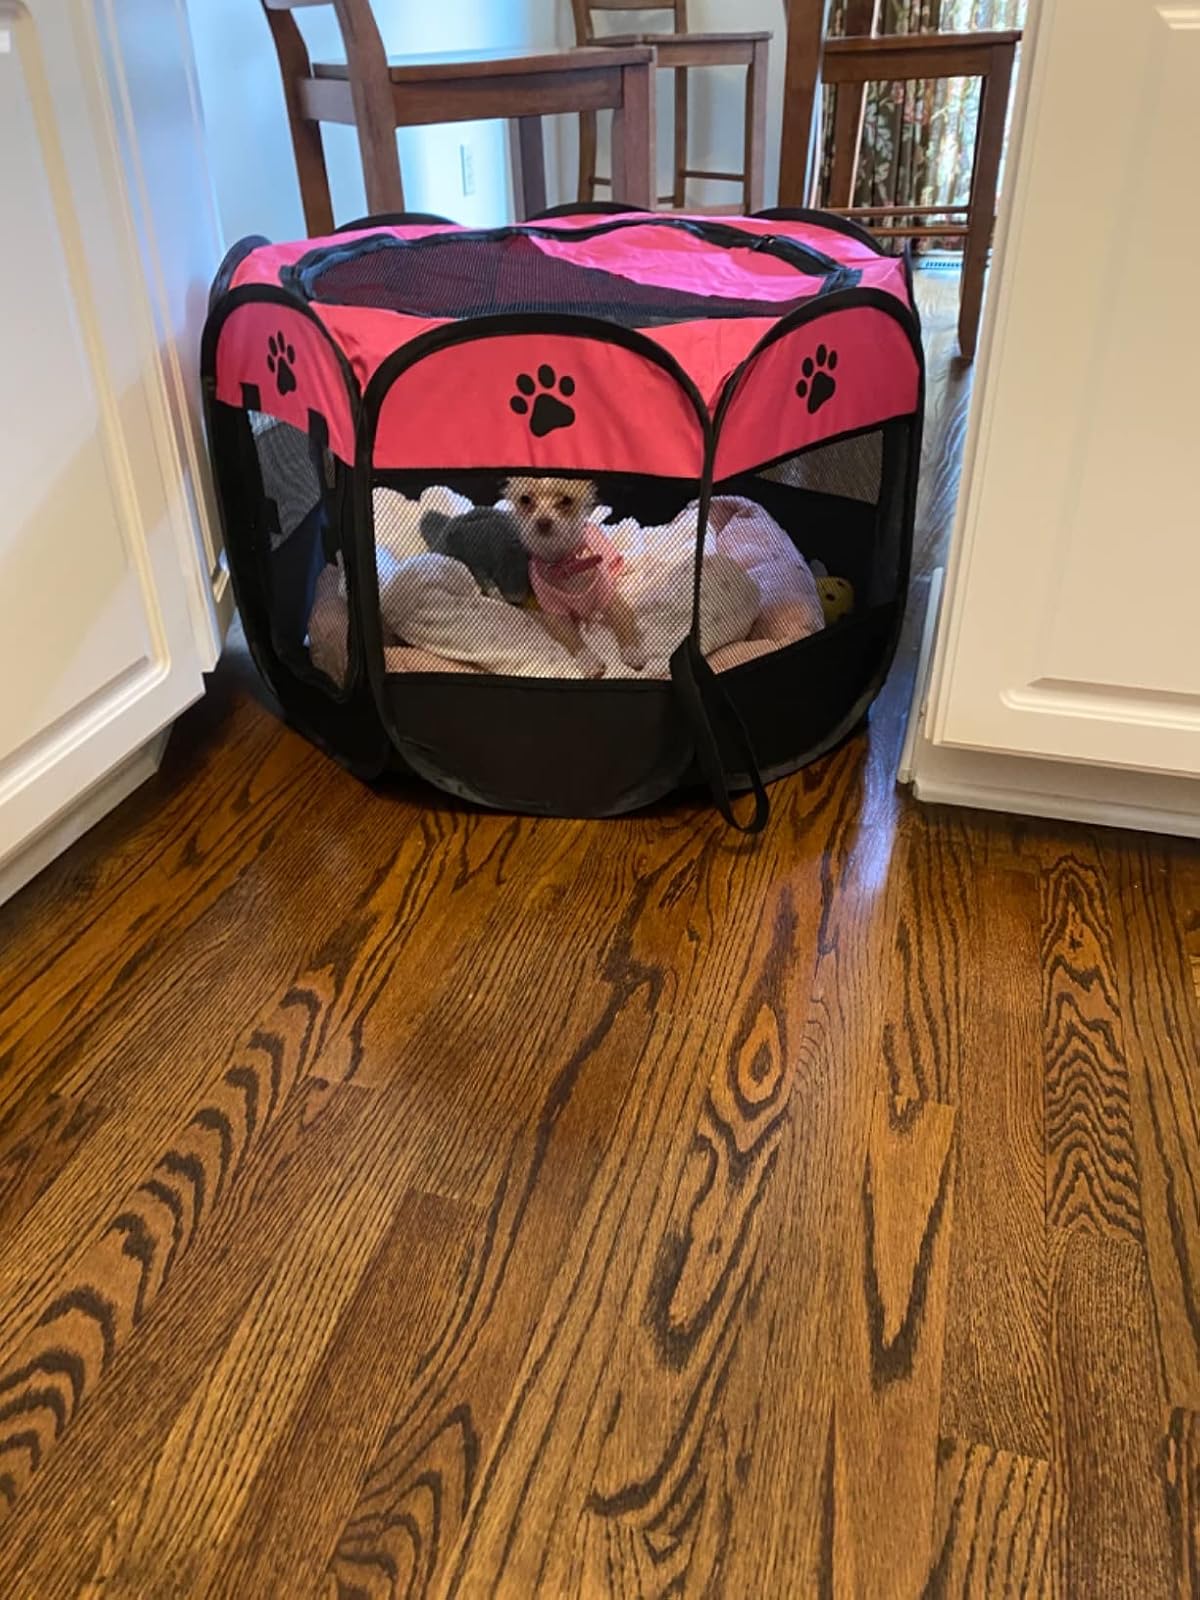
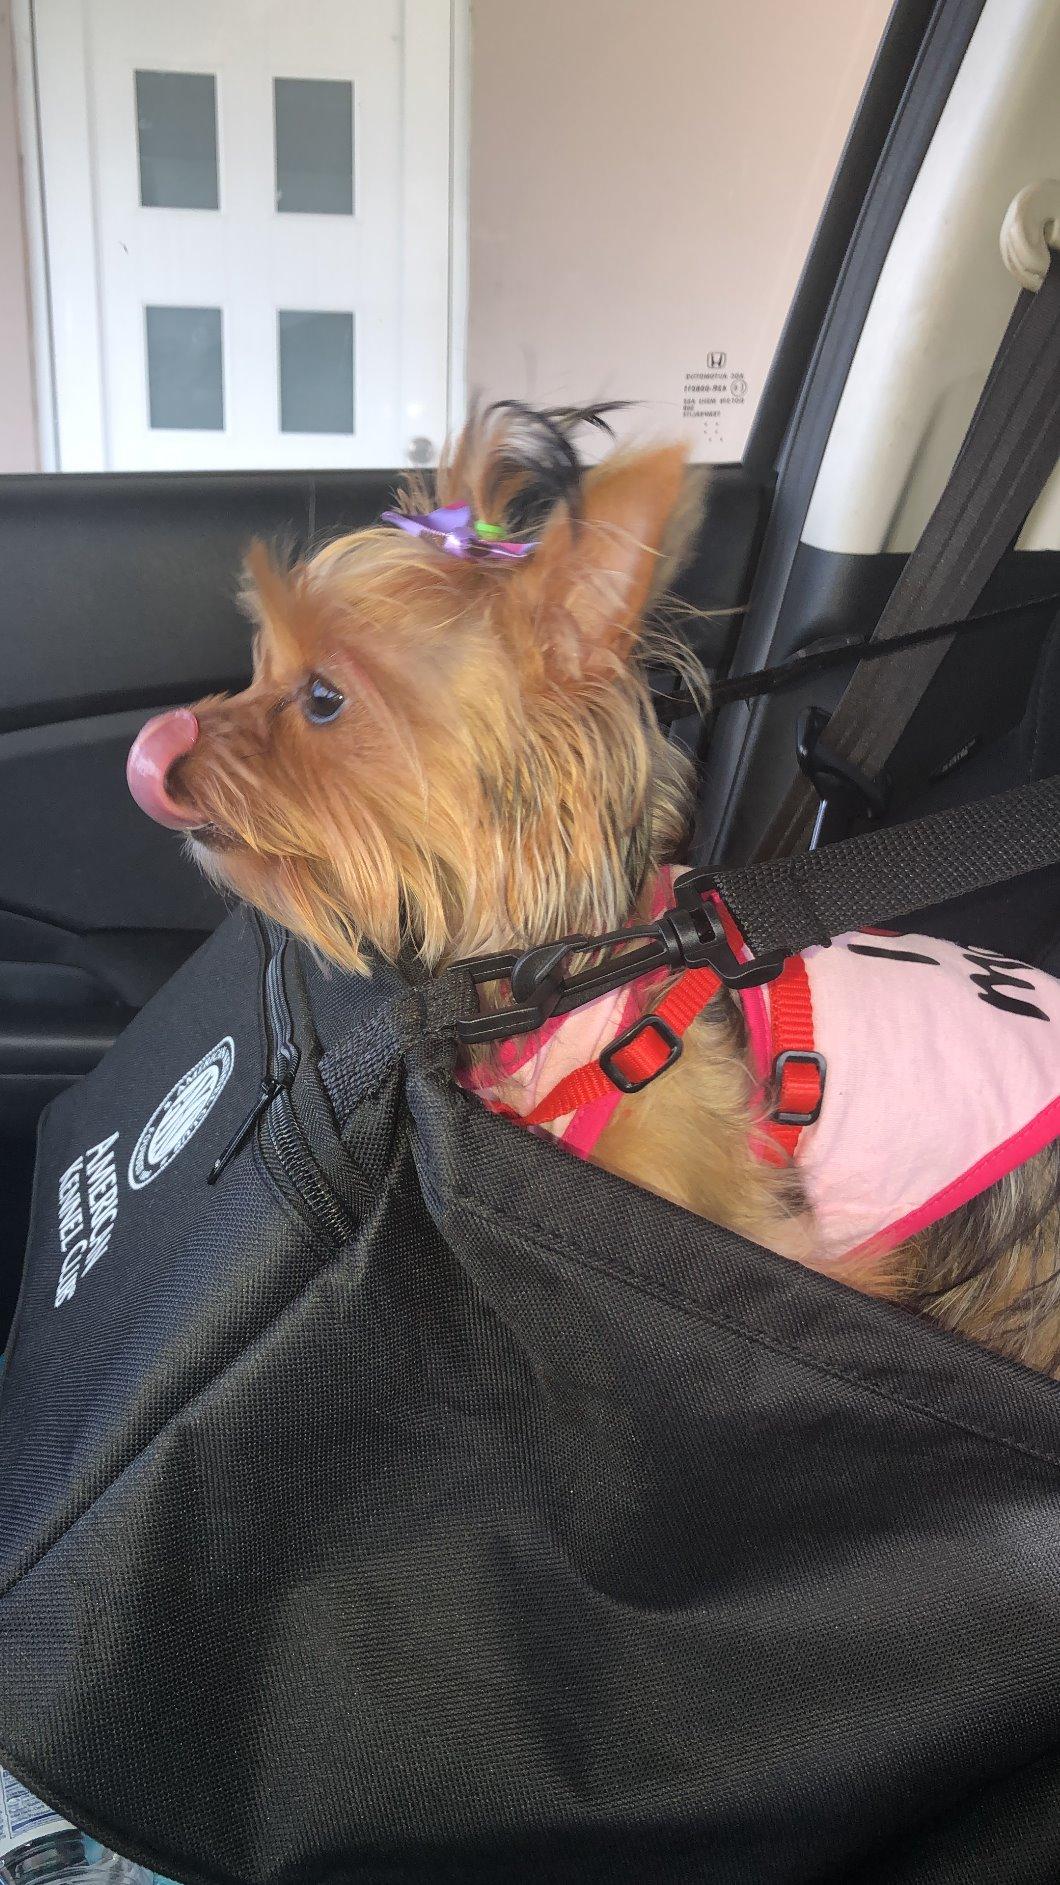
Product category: items_kennel
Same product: no